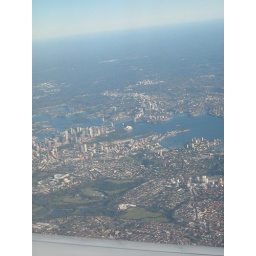
Harbour bridge and opera house in centre shot